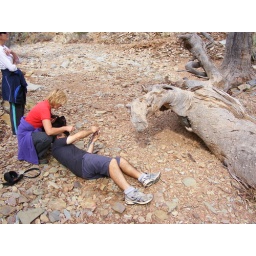
Paul taking a photo of a rock encapsulated by a tree